Today's Special (film)

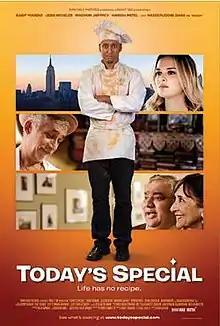
Theatrical release poster

Today's Special is a 2009 independent comedy film loosely inspired by Aasif Mandvi's play, "Sakina's Restaurant". The film was directed by David Kaplan. The script was adapted by Aasif Mandvi and Jonathan Bines, and stars Mandvi, Madhur Jaffrey, Bollywood actor Naseeruddin Shah, Jess Weixler, Harish Patel, Kevin Corrigan, Dean Winters, and Ajay Naidu. The film was developed and produced by Nimitt Mankad of Inimitable Pictures, and Lillian LaSalle of Sweet 180.